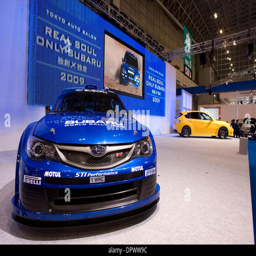
car is displayed at the car show taking